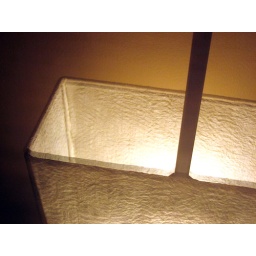
A neat lamp in the elevator lobby at the conference hotel in Seattle, as reflected in the glass topped table it sat on.